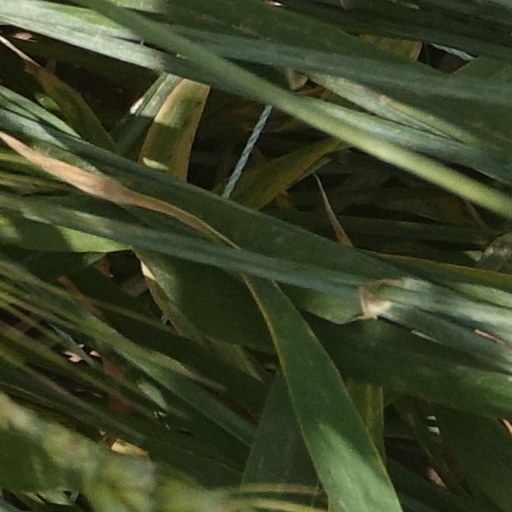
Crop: wheat